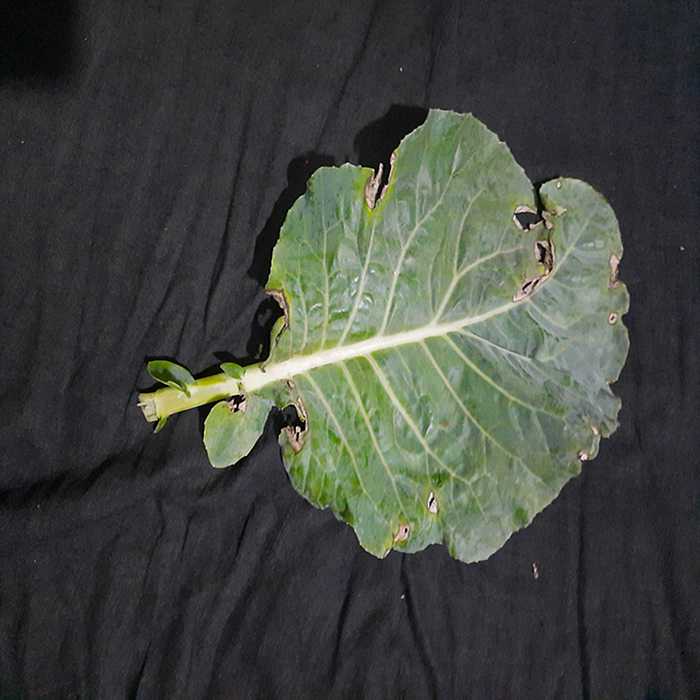
Plant: Cauliflower
Label: Downy mildew